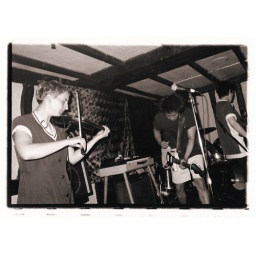
Pest 5000 at the coach and horses in windsor ontario canada.